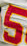
Number: 5